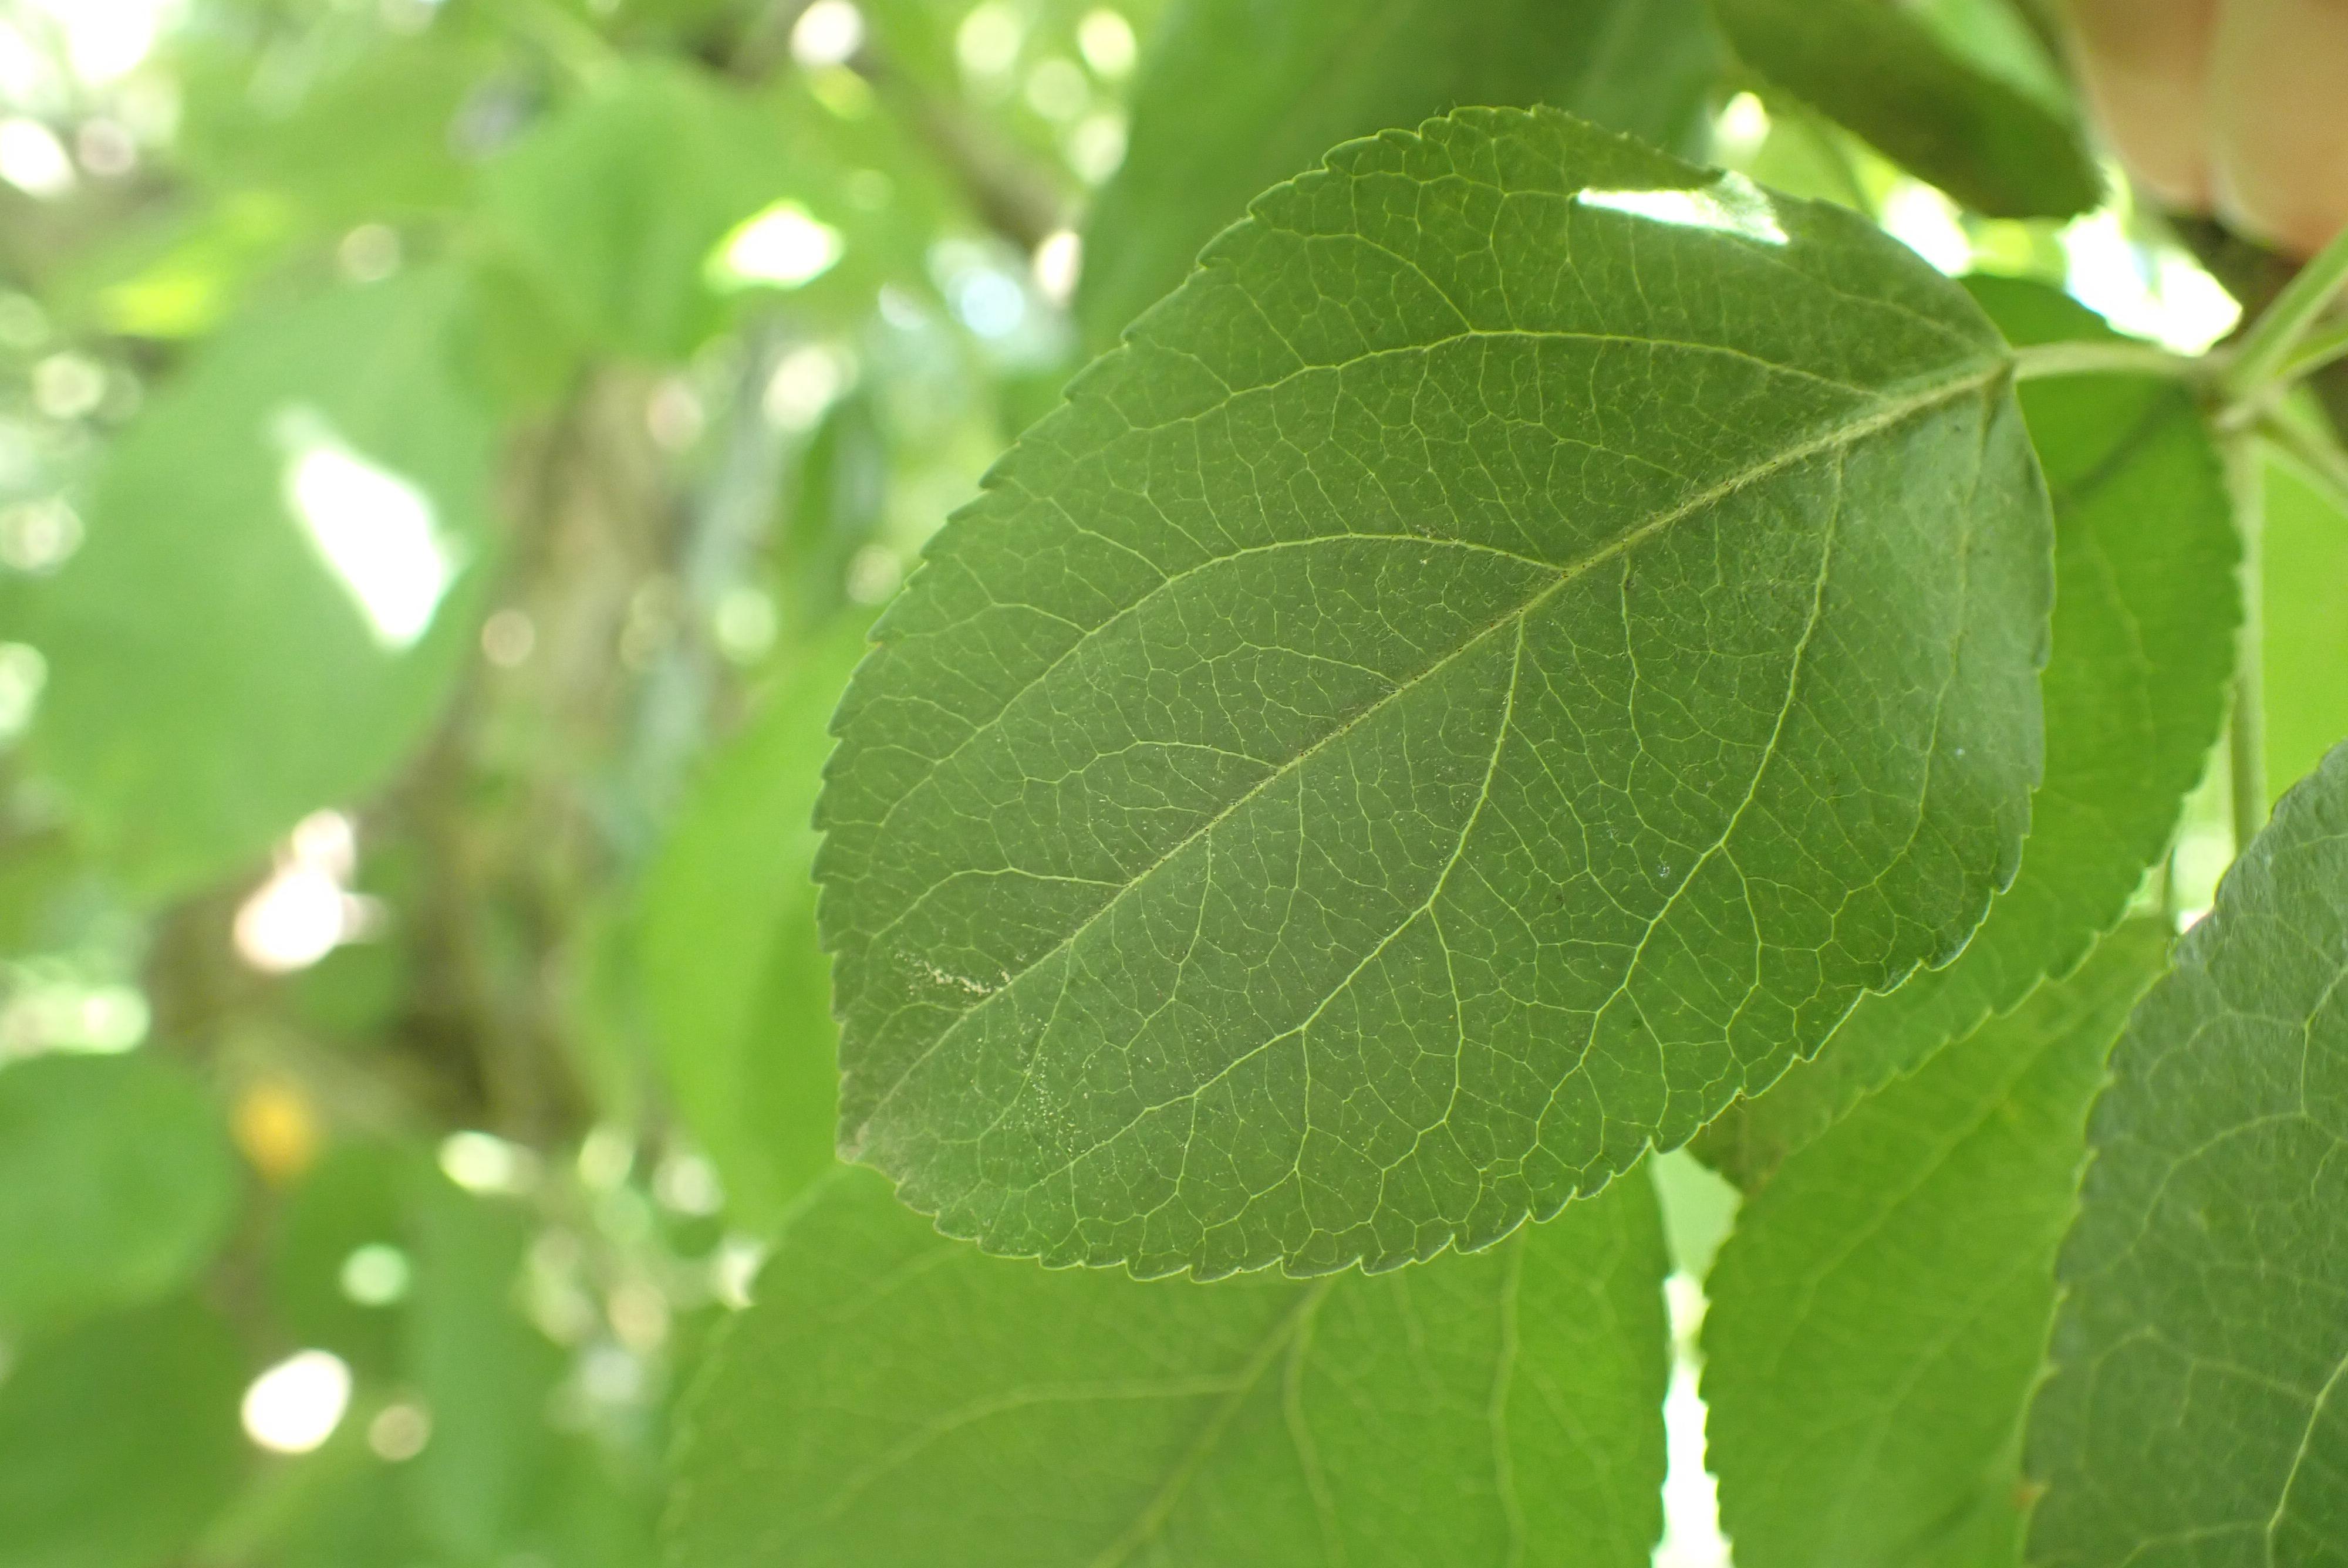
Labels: healthy